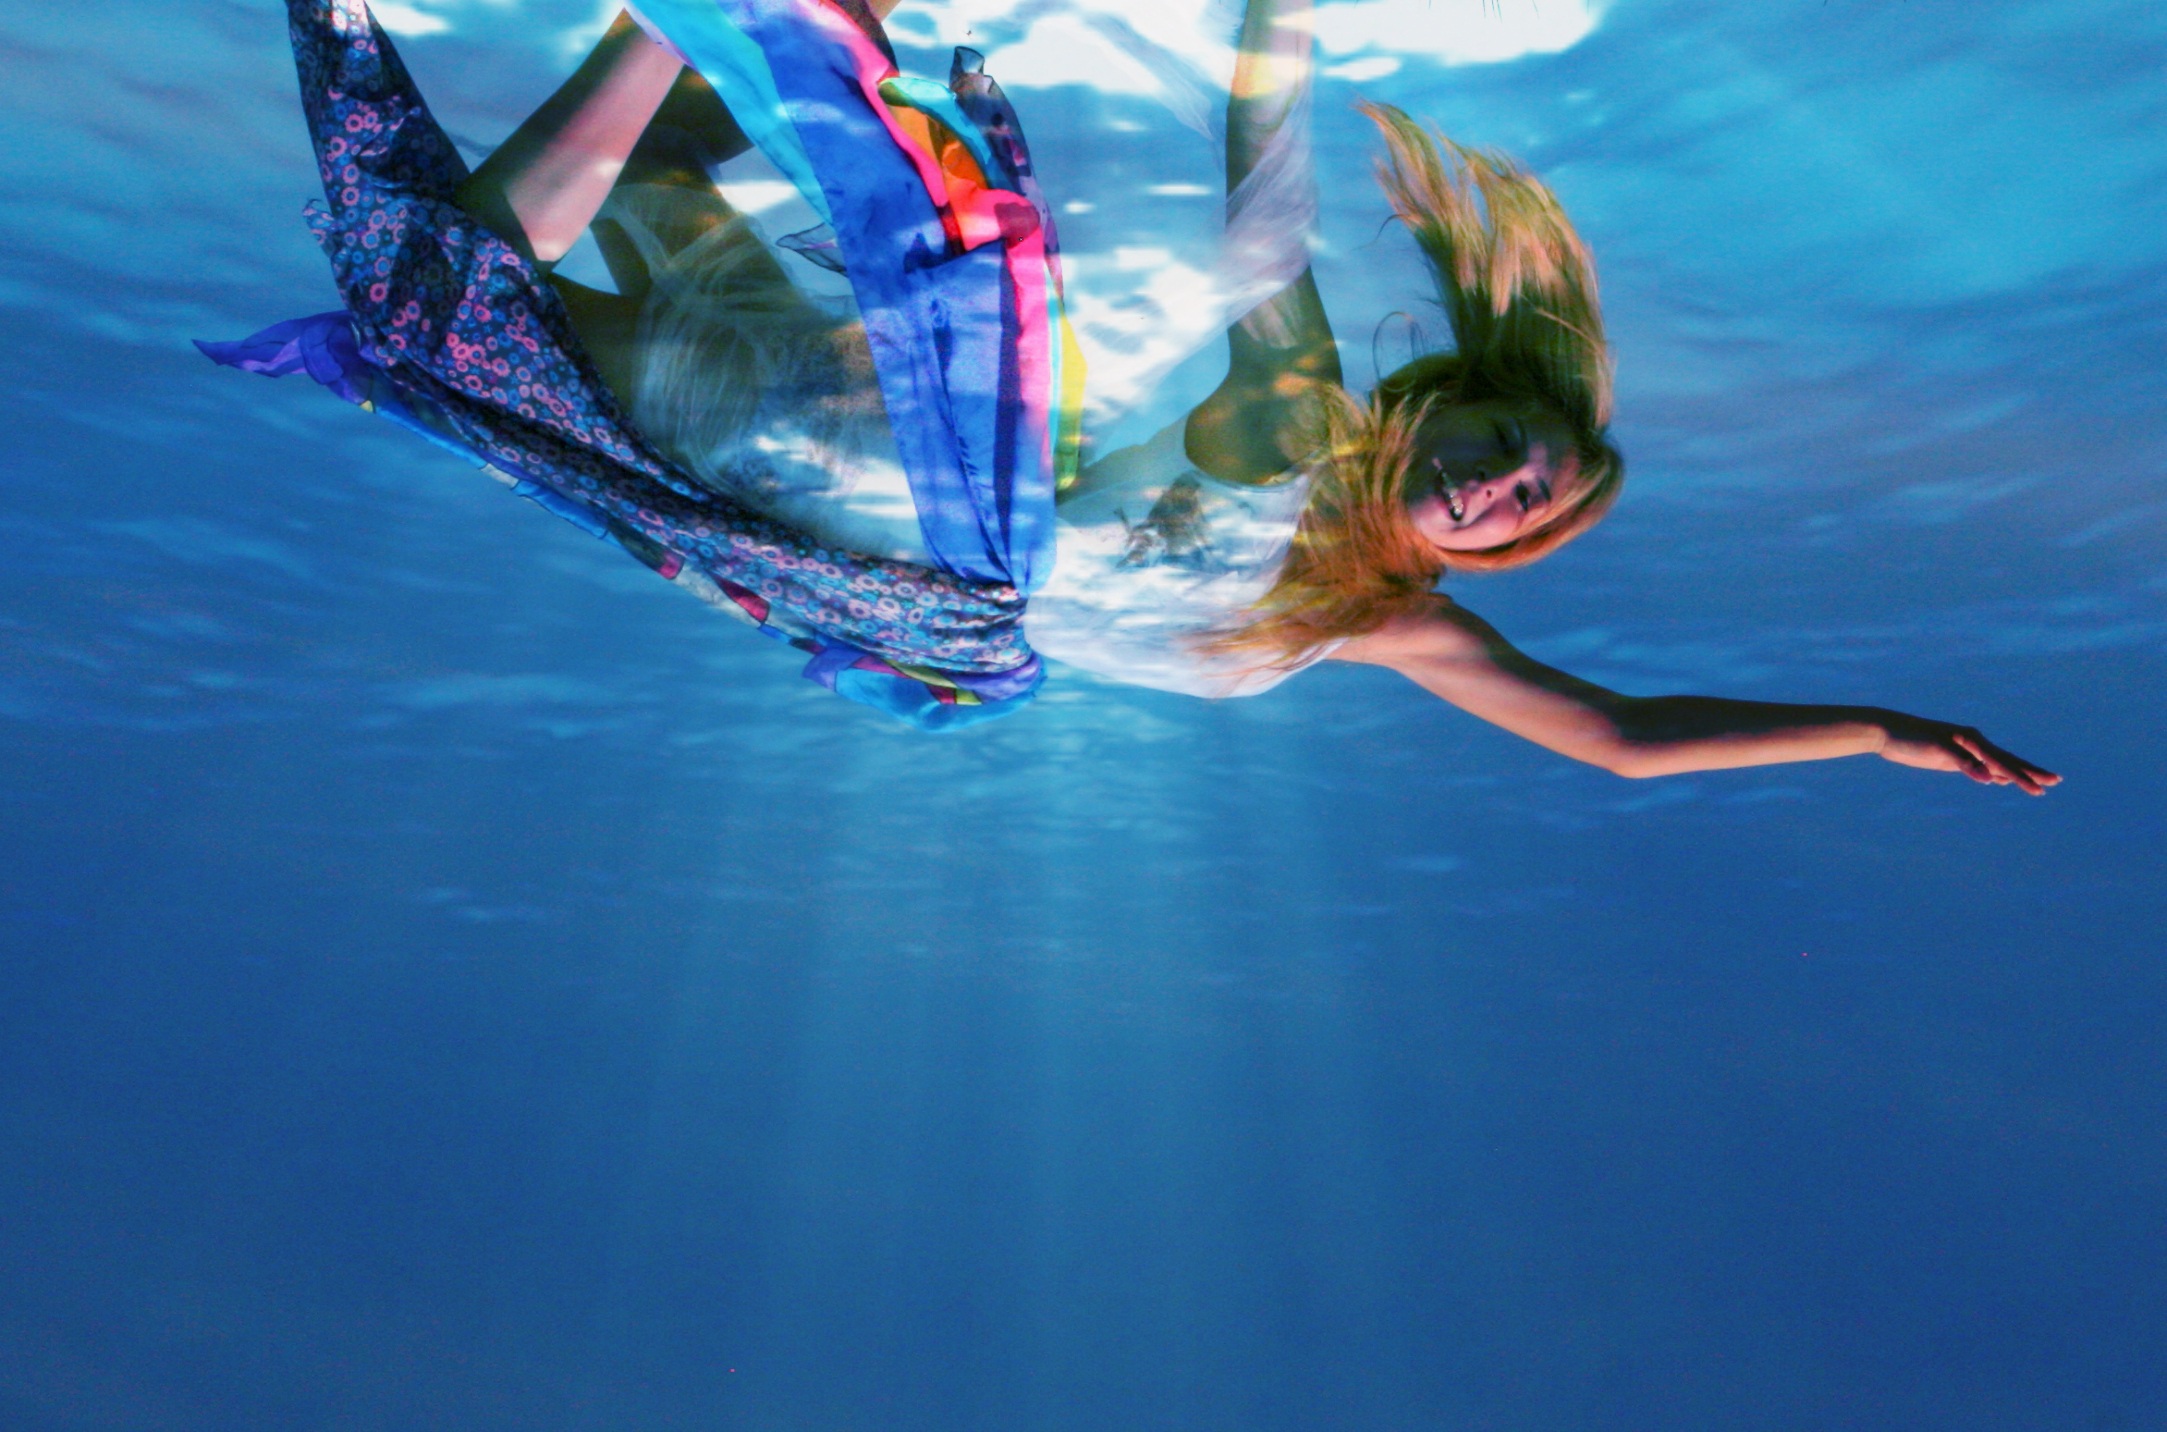
sea, water, ocean, girl, diving, underwater, swim, blue, extreme sport, swimming, sports, mermaid, water sport